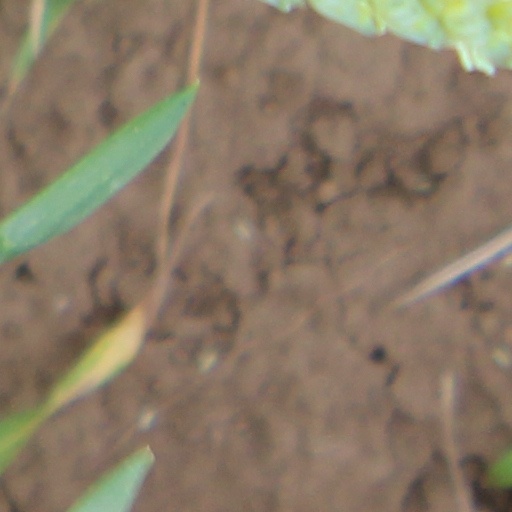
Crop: wheat